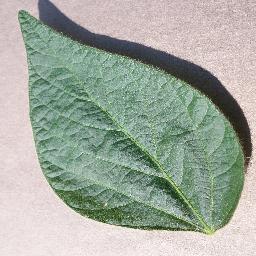
Label: Soybean___healthy